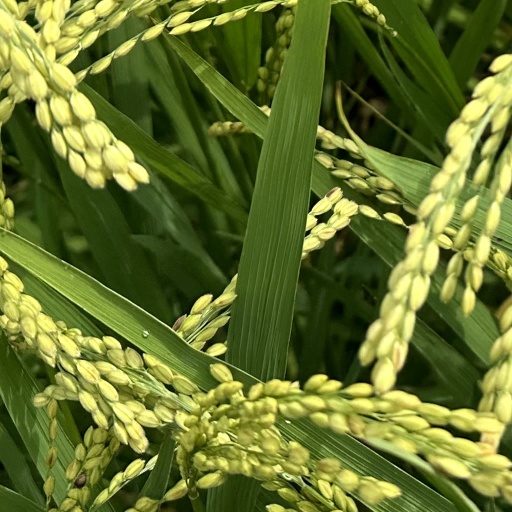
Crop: rice